Freshwater whitefish

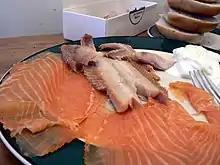
Lox, smoked whitefish, cream cheese, and bagels

Freshwater whitefish is known for its mild flavor and high omega-3 fatty acid content. It is generally favored by those who dislike stronger fishy taste. Lake whitefish is one of the most commonly consumed varieties of freshwater whitefish. It is especially popular in the Great Lakes region, where it can frequently be found, usually grilled or fried, as a popular offering in many restaurants. Smoked whitefish is locally produced as well. Many freshwater whitefish species have also made up an important component of the traditional diets of many indigenous people who have historically inhabited its range. Smoked whitefish is sold in American delicatessens, especially those specializing in Jewish cuisine, either filleted or made into whitefish salad.